Sociology of sport

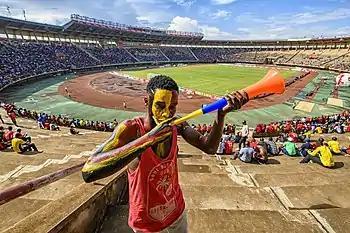
Football fan blowing a trumphet before the Uganda vs Cape Verde game

Sociology of sport, alternately referred to as sports sociology, is a sub-discipline of sociology which focuses on sports as social phenomena. It is an area of study concerned with the relationship between sociology and sports, and also various socio-cultural structures, patterns, and organizations or groups involved with sport. This area of study discusses the positive impact sports have on individual people and society as a whole economically, financially, and socially. Sociology of sport attempts to view the actions and behavior of sports teams and their players through the eyes of a sociologist.